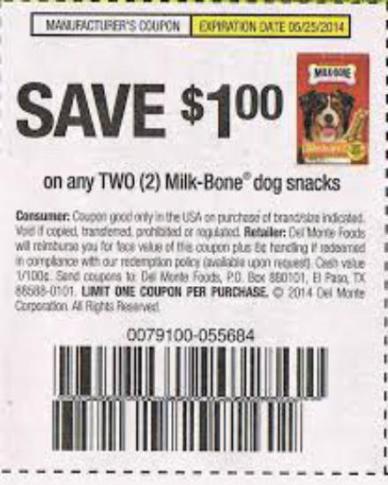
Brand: milk-bone
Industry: Food